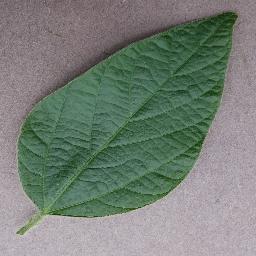
Label: Soybean___healthy